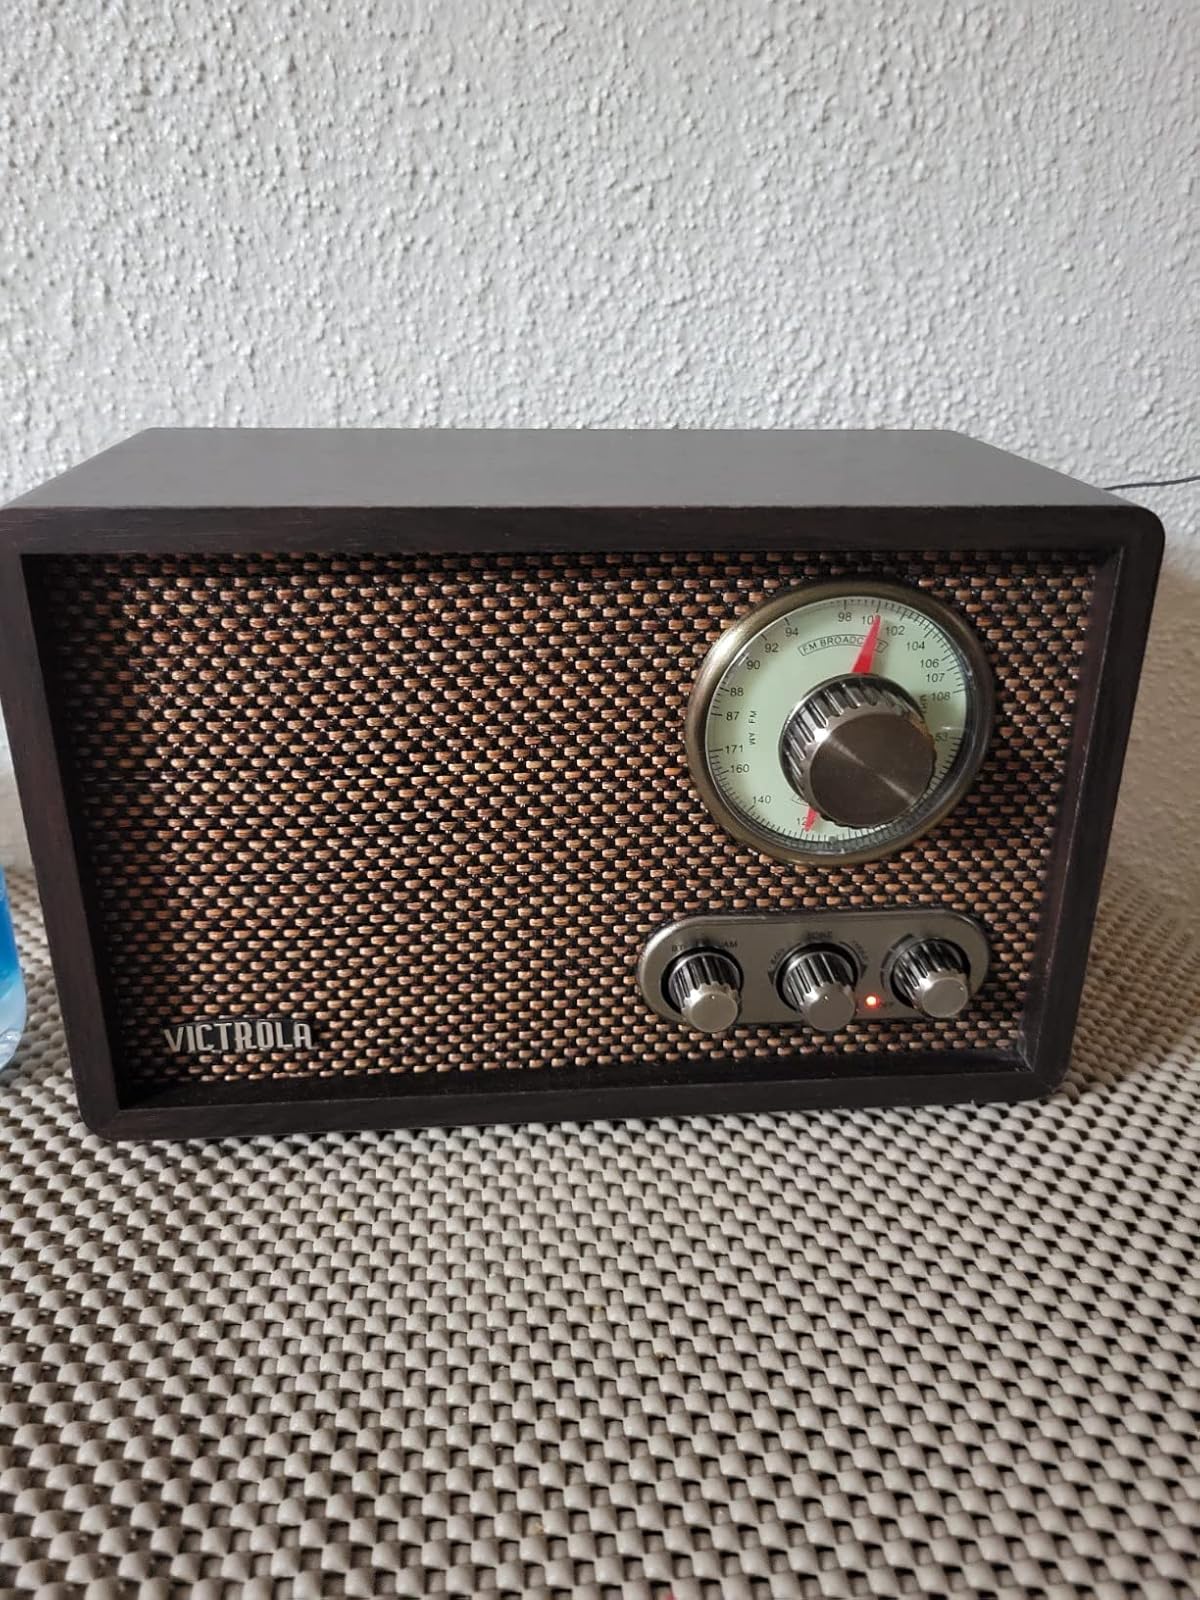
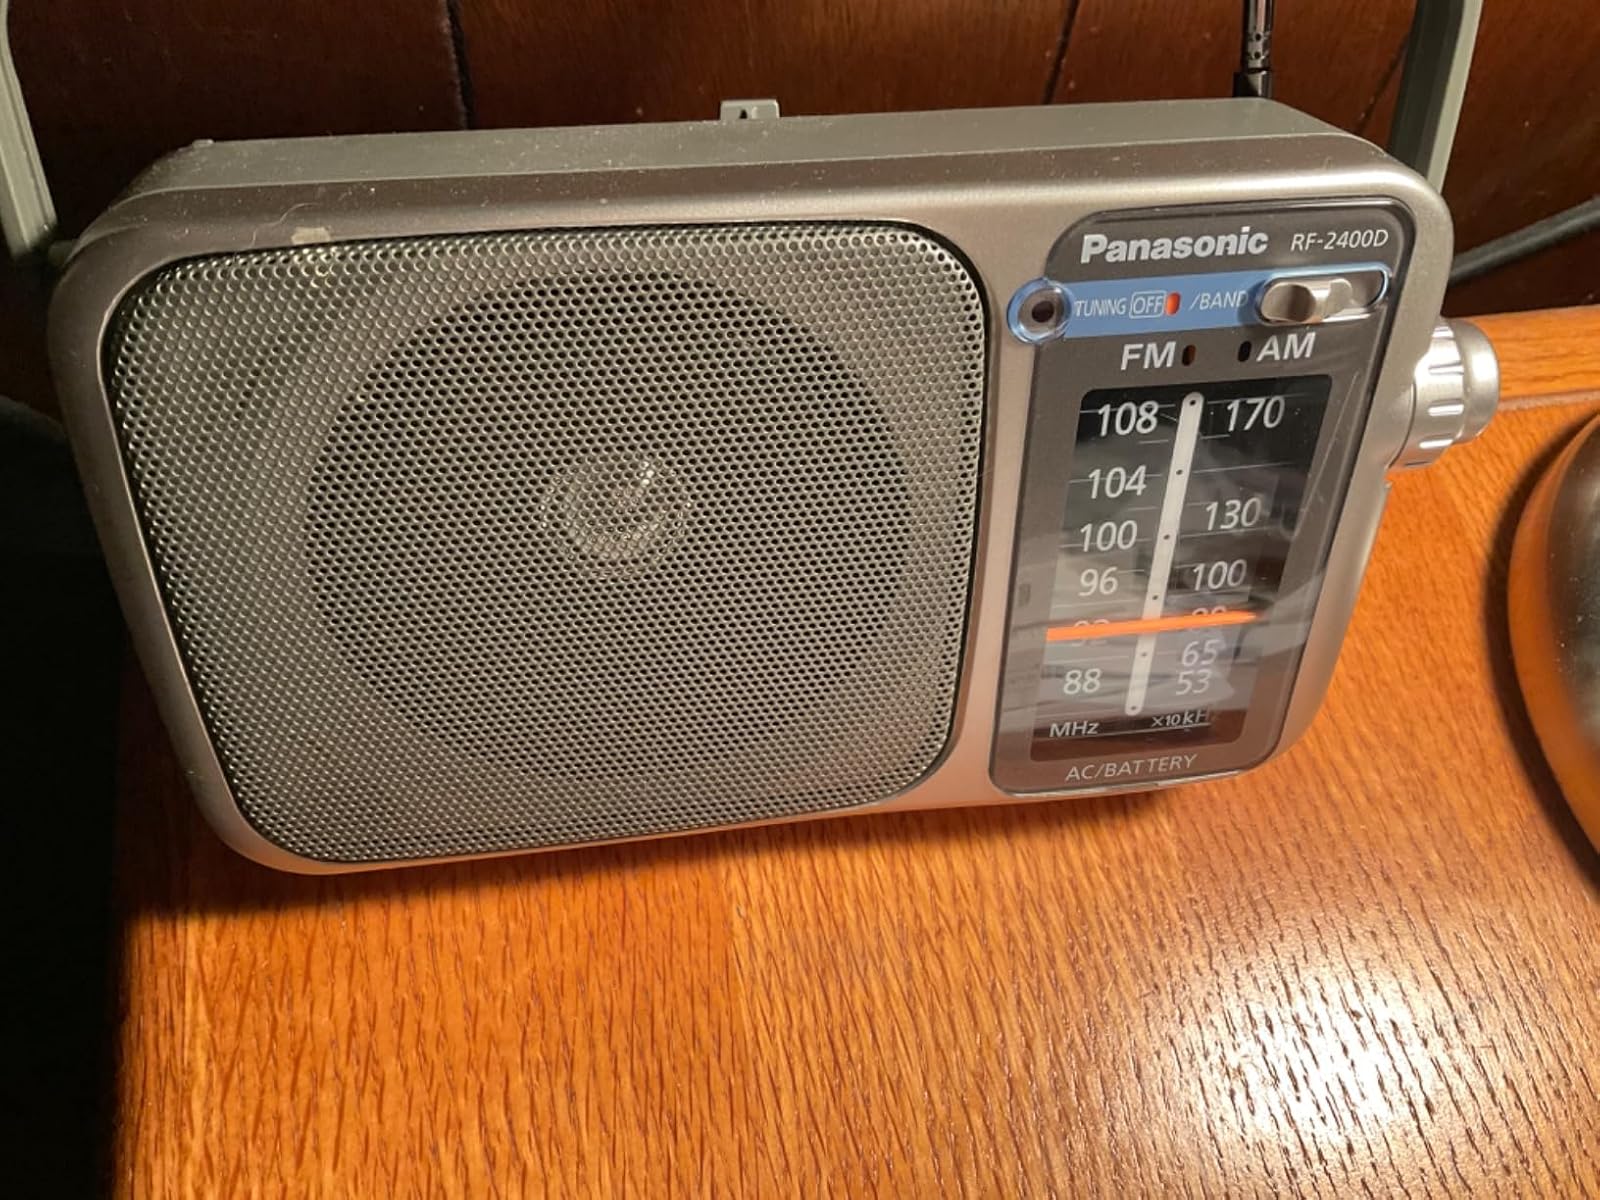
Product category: radio
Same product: no